Sky position (RA, Dec in degrees): 235.878, -1.536
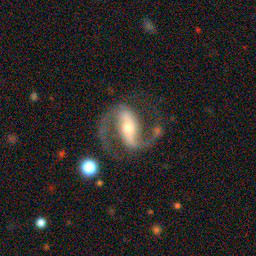
Galaxy morphology: Barred Spiral Galaxies